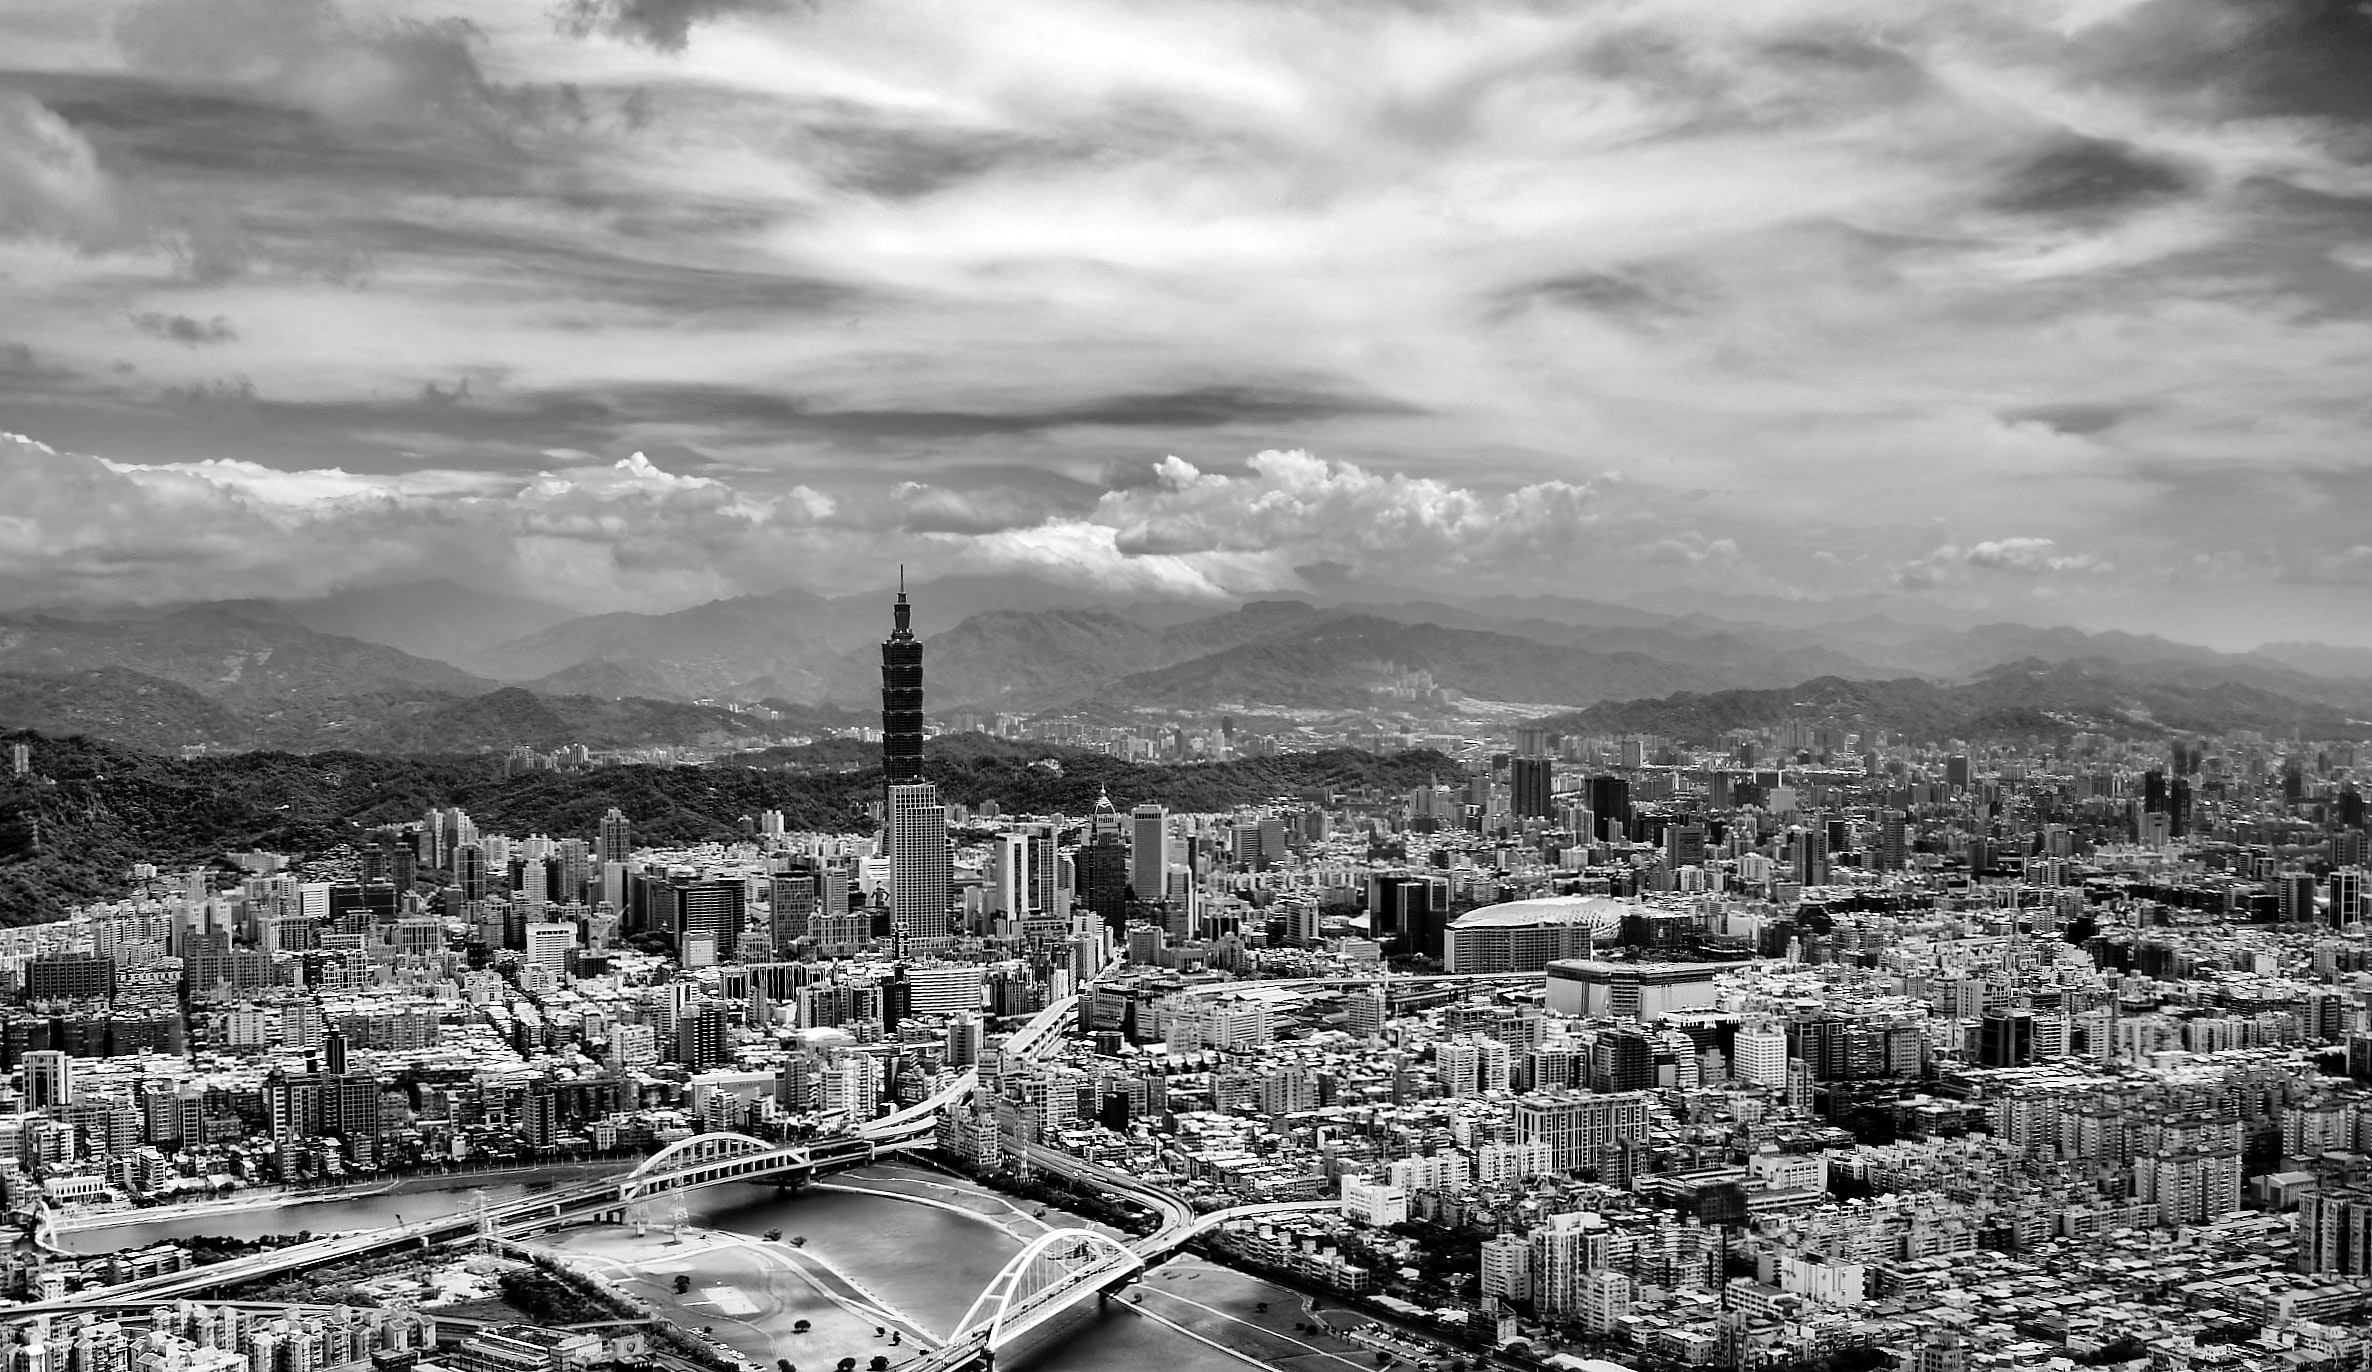
cityscape, urban area, metropolitan area, white, city, black and white, metropolis, sky, monochrome, landmark, human settlement, monochrome photography, daytime, skyline, skyscraper, cloud, aerial photography, town, photography, architecture, landscape, building, downtown, stock photography, horizon, tower, tower block, panorama, world, bird's eye view, style, urban design, hill, tourism